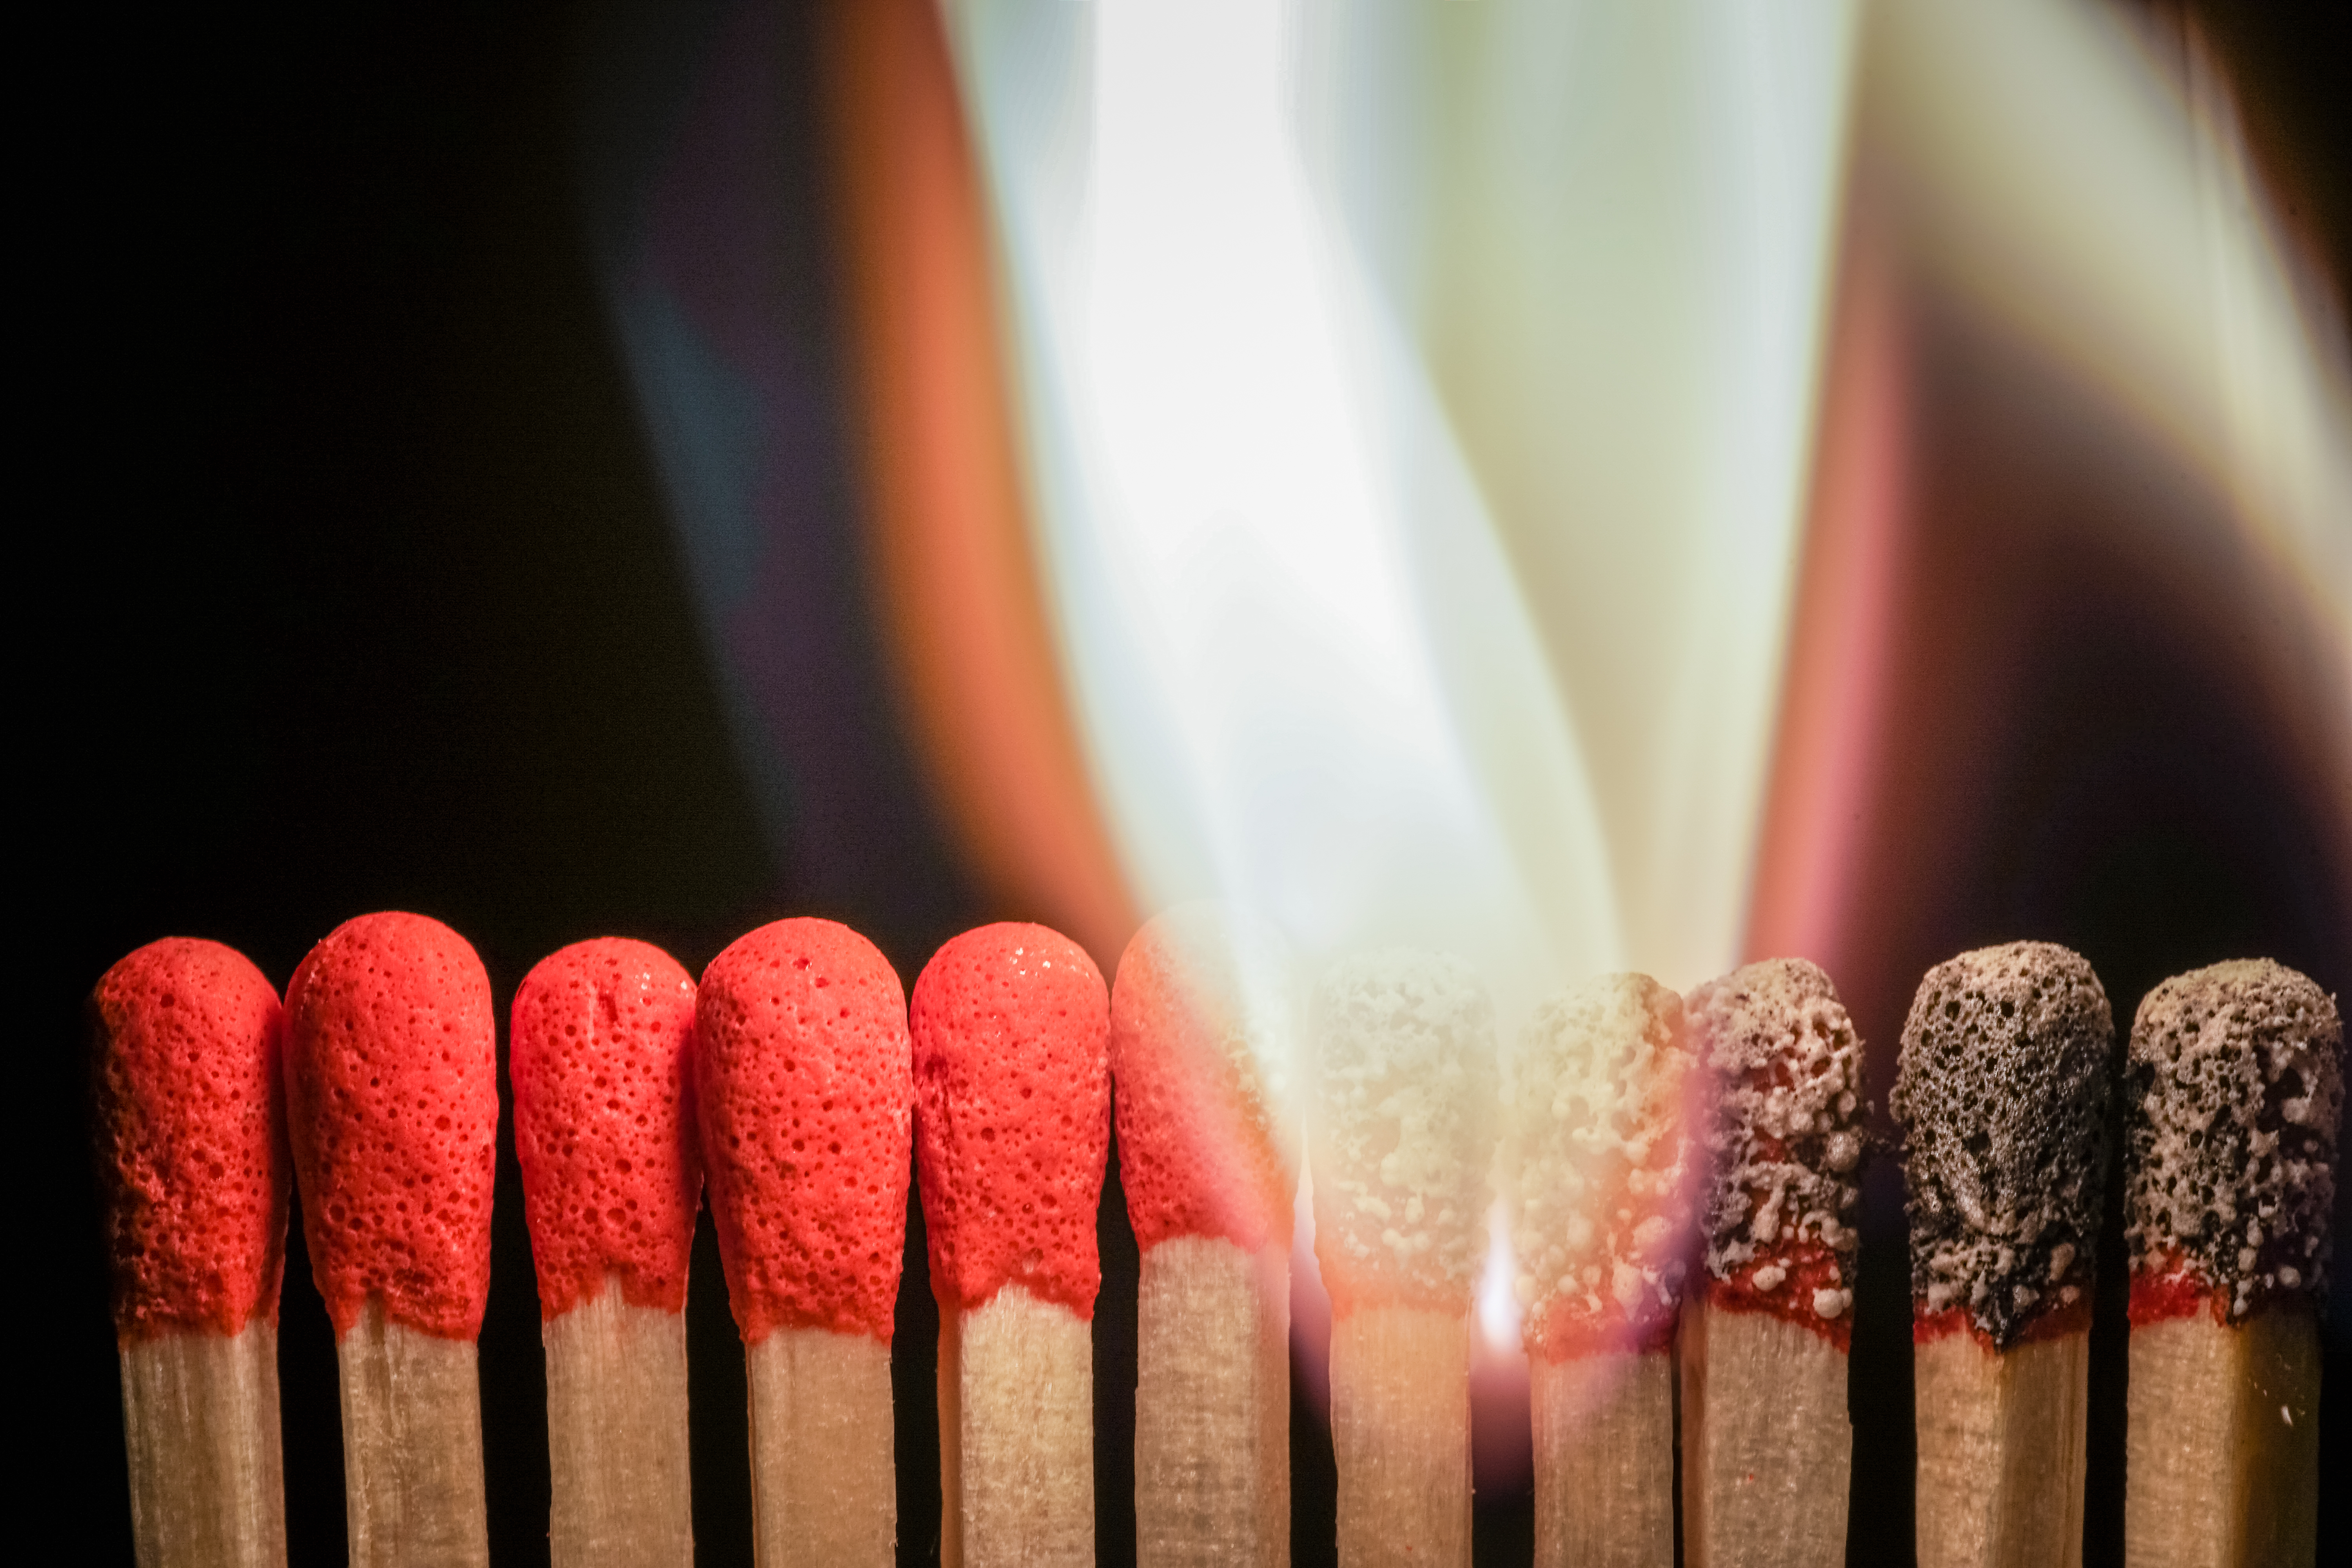
hand, finger, red, color, lip, close up, human body, beauty, match, organ, macromondays, hmm, ilce7m2, 272e, tamron90mmf28macro, matches, macro photography, hotcold, flaminghotmatches